Ek Je Aachhe Kanya

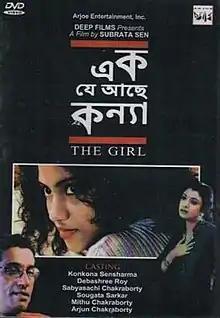
DVD cover of movie "Ek Je Aachhe Kanya"

Ek Je Aachhe Kanya is an Indian Bengali language film released in 2001. Directed by Subrata Sen and produced by Sandeep Sen, the film features Konkona Sen Sharma, Debashree Roy and Sabyasachi Chakrabarty. This film is Konkona Sen Sharma's cinematic debut and directorial debut of Subrata Sen.It is a remake of the 1993 American film "The Crush".